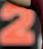
Number: 2